Absattar Derbisali

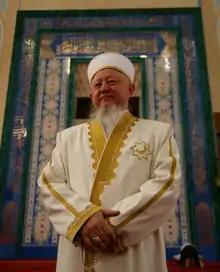
Derbisali in 2009

Absattar Baghysbaiuly Derbisali (15 September 1947 – 15 July 2021) was Grand Mufti of Kazakhstan. He served as mufti from 24 June 2000 to 18 February 2013.